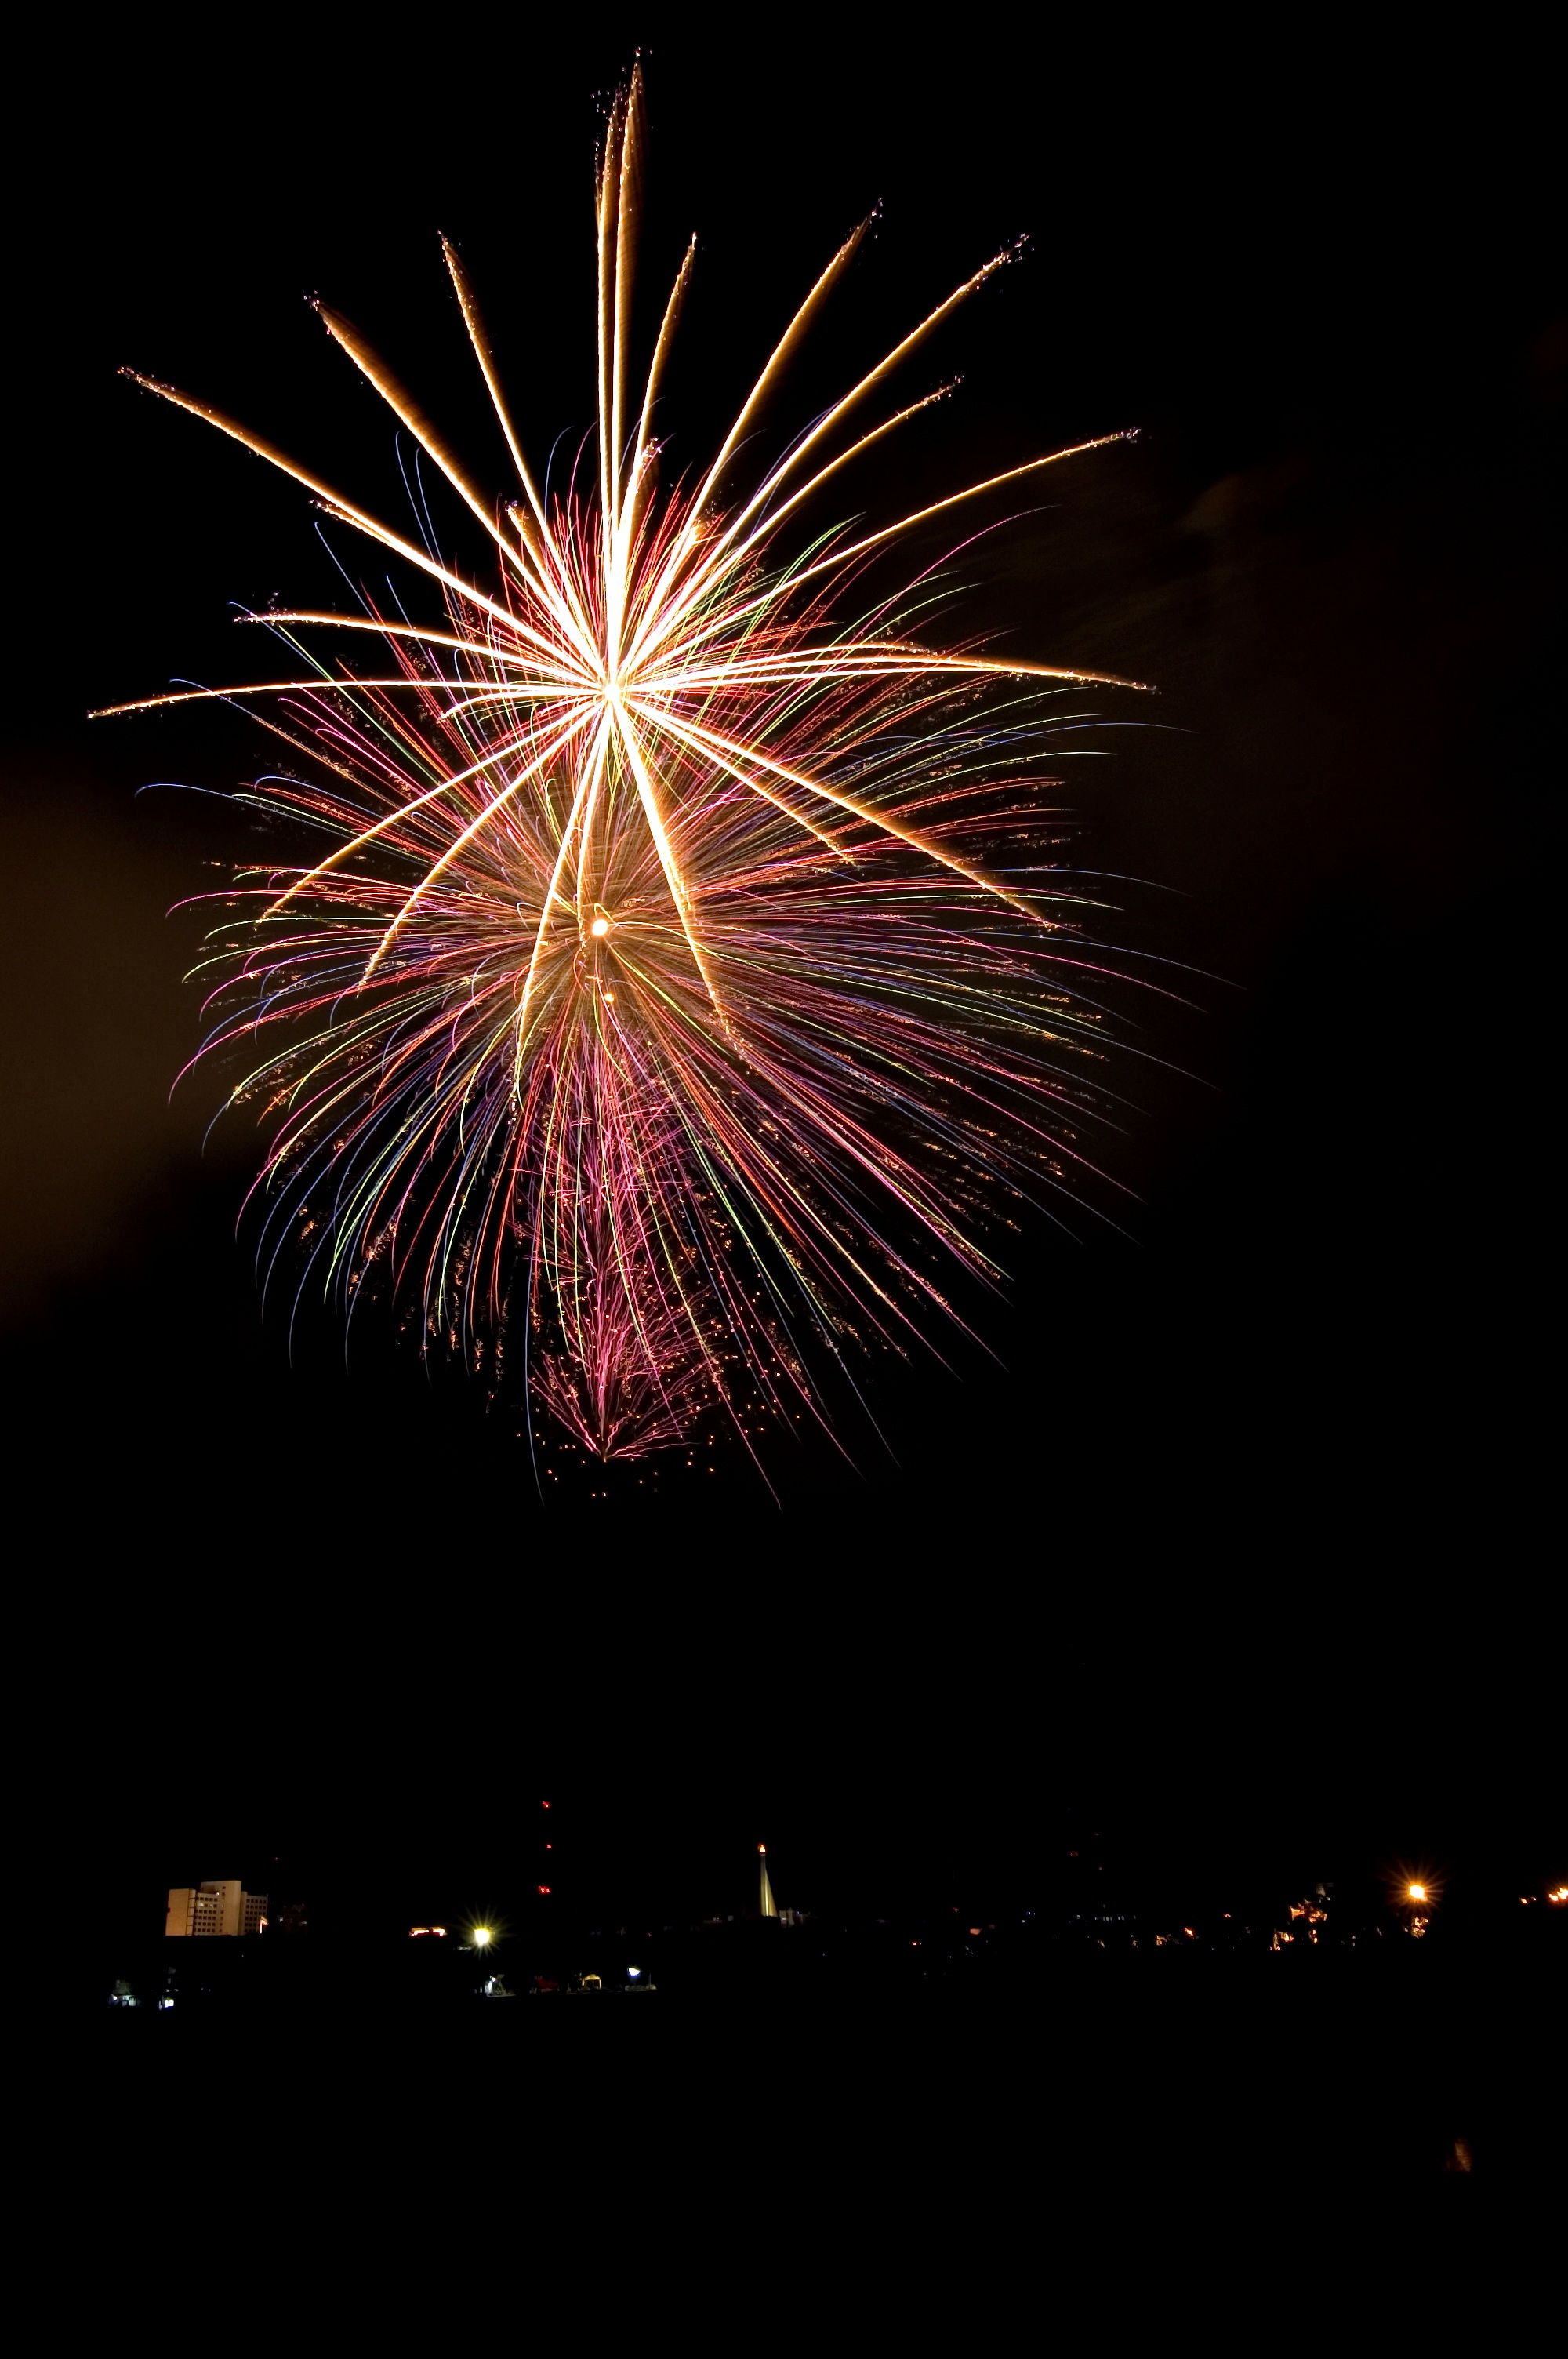
recreation, firework, celebration, thailand, festive, festival, fireworks, illustration, event, outdoor recreation